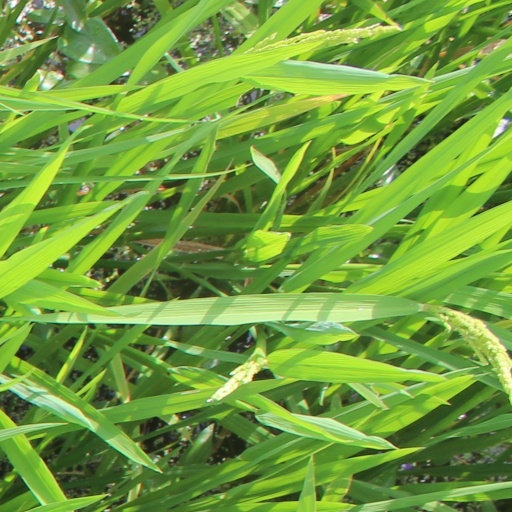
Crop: rice